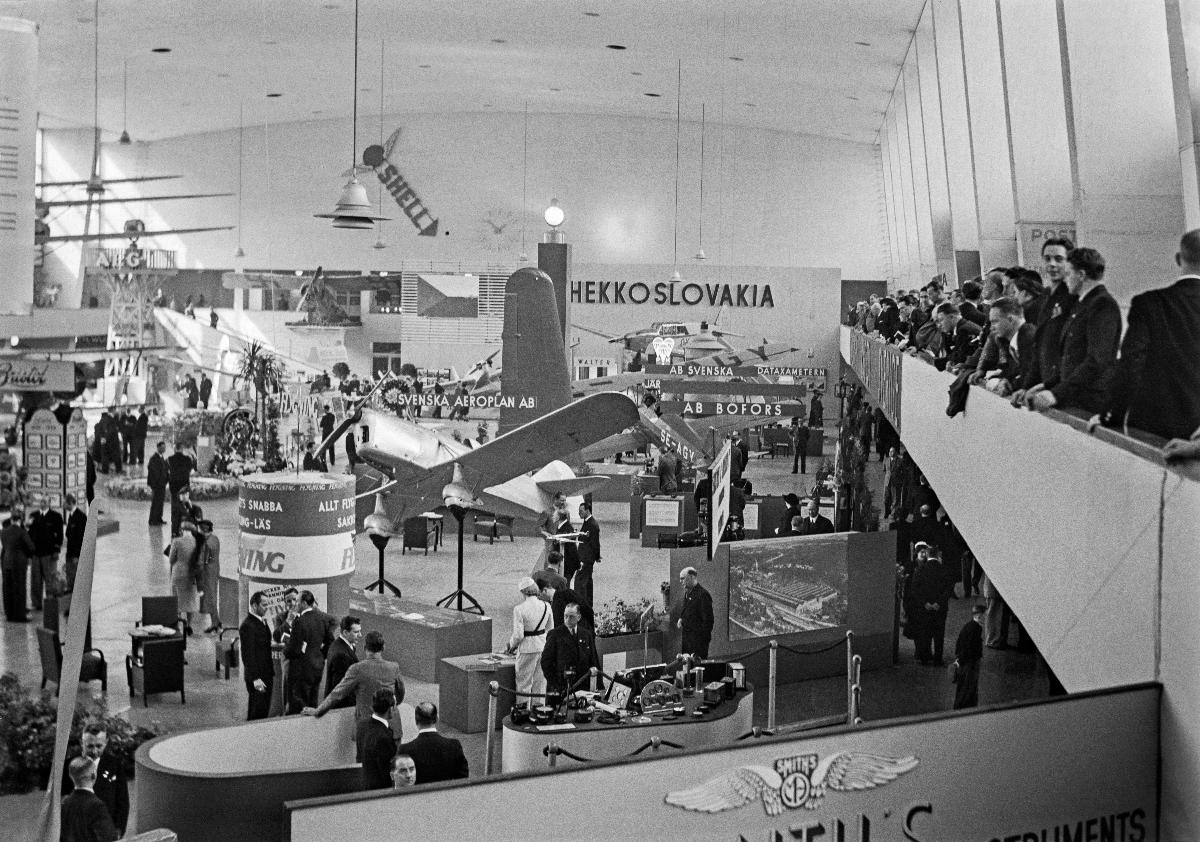
Kansainvälinen ilmailunäyttely SILI Helsingin Messuhallissa
Internationella luftfartsutställningen SILI i Helsingfors Mässhall; International Aviation Expo SILI at Helsinki Fair Hall
sisällön kuvaus: Kansainvälisen ilmailunäyttely SILI:n avajaiset Helsingin Messuhallissa 14.5.1938. content description: The opening of the International Aviation Expo SILI at Helsinki Fair Hall 14.5.1938. innehållsbeskrivning: Öppningen av den internationella luftfartsutställningen SILI i Mässhallen i Helsingfors 14.5.1938.
Kuvaaja: Sundström, Hugo, kuvaaja
Vuosi: 1938
Paikka: Suomi, Uusimaa, Helsinki
Aiheet: HBL; messut (tapahtumat); näyttelyt; ilmailu; lentokoneet; trade fairs; exhibitions; aviation; airplanes; fairs; expositions; expos; aeroplanes; mässor (evenemang); utställningar; luftfart; flygplan; mässor; flyg